Aguerd

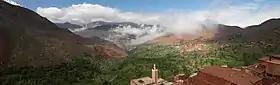
View of the surrounding landscape

Aguerd is a small town and rural commune in Essaouira Province of the Marrakesh-Safi region of Morocco. At the time of the 2004 census, the commune had a total population of 4,917 people living in 990 households.